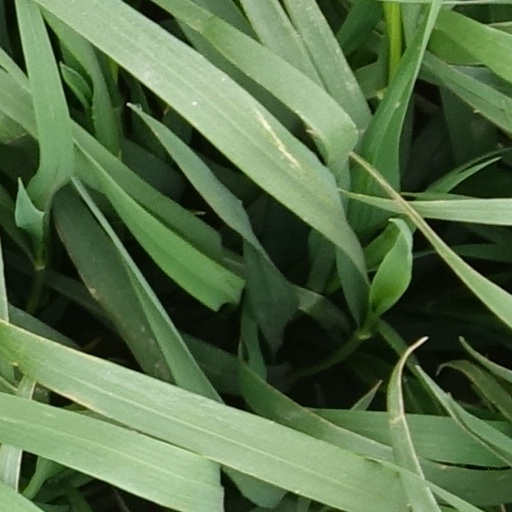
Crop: wheat